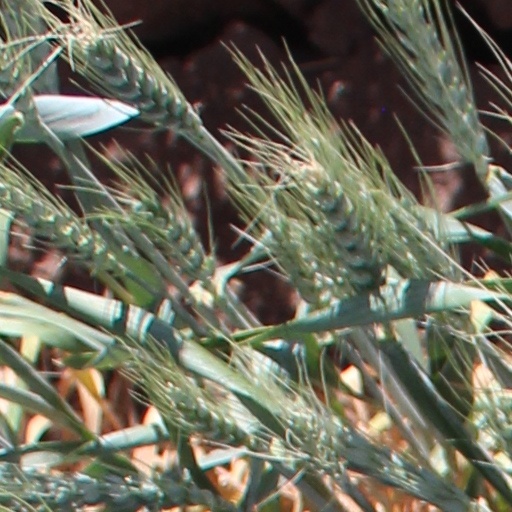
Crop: wheat